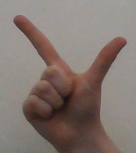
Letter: laam